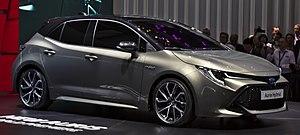
L'édition 2018 du Salon international de l'automobile de Genève est un Salon automobile annuel qui se tient du 8 au 18 mars 2018 à Genève. Il s'agit de la 88ᵉ édition internationale de ce salon, organisé pour la première fois en 1905. Cette édition a reçu 660 000 visiteurs, une fréquentation en baisse de 4,5 % par rapport à l'édition 2017.
La Toyota Corolla XII est une berline compacte du constructeur automobile japonais Toyota produite à partir de 2018. Elle est la douzième génération de Corolla, patronyme le plus vendu dans le monde avec 45 millions d'exemplaires cumulés. Elle met un terme à la dénomination Auris en reprenant le nom Corolla, abandonnée en 2004 pour l'Europe.
La Toyota Auris est une voiture produite par la marque automobile japonaise Toyota depuis 2006, dans le segment au-dessus de la Yaris. Il s'agit d'une berline deux volumes à hayon, à 3 ou 5 portes et qui succède sous cette forme à la Toyota Corolla en Europe ; laquelle Corolla reste produite, sur la même plate-forme, avec une carrosserie spécifique à trois volumes. En Europe, l'Auris et la Corolla cohabitent excepté en Allemagne, France, Grande-Bretagne, Italie et Suisse, où seule la première est disponible. En Australie, l'Auris est désignée par le nom du précédent modèle : Corolla.